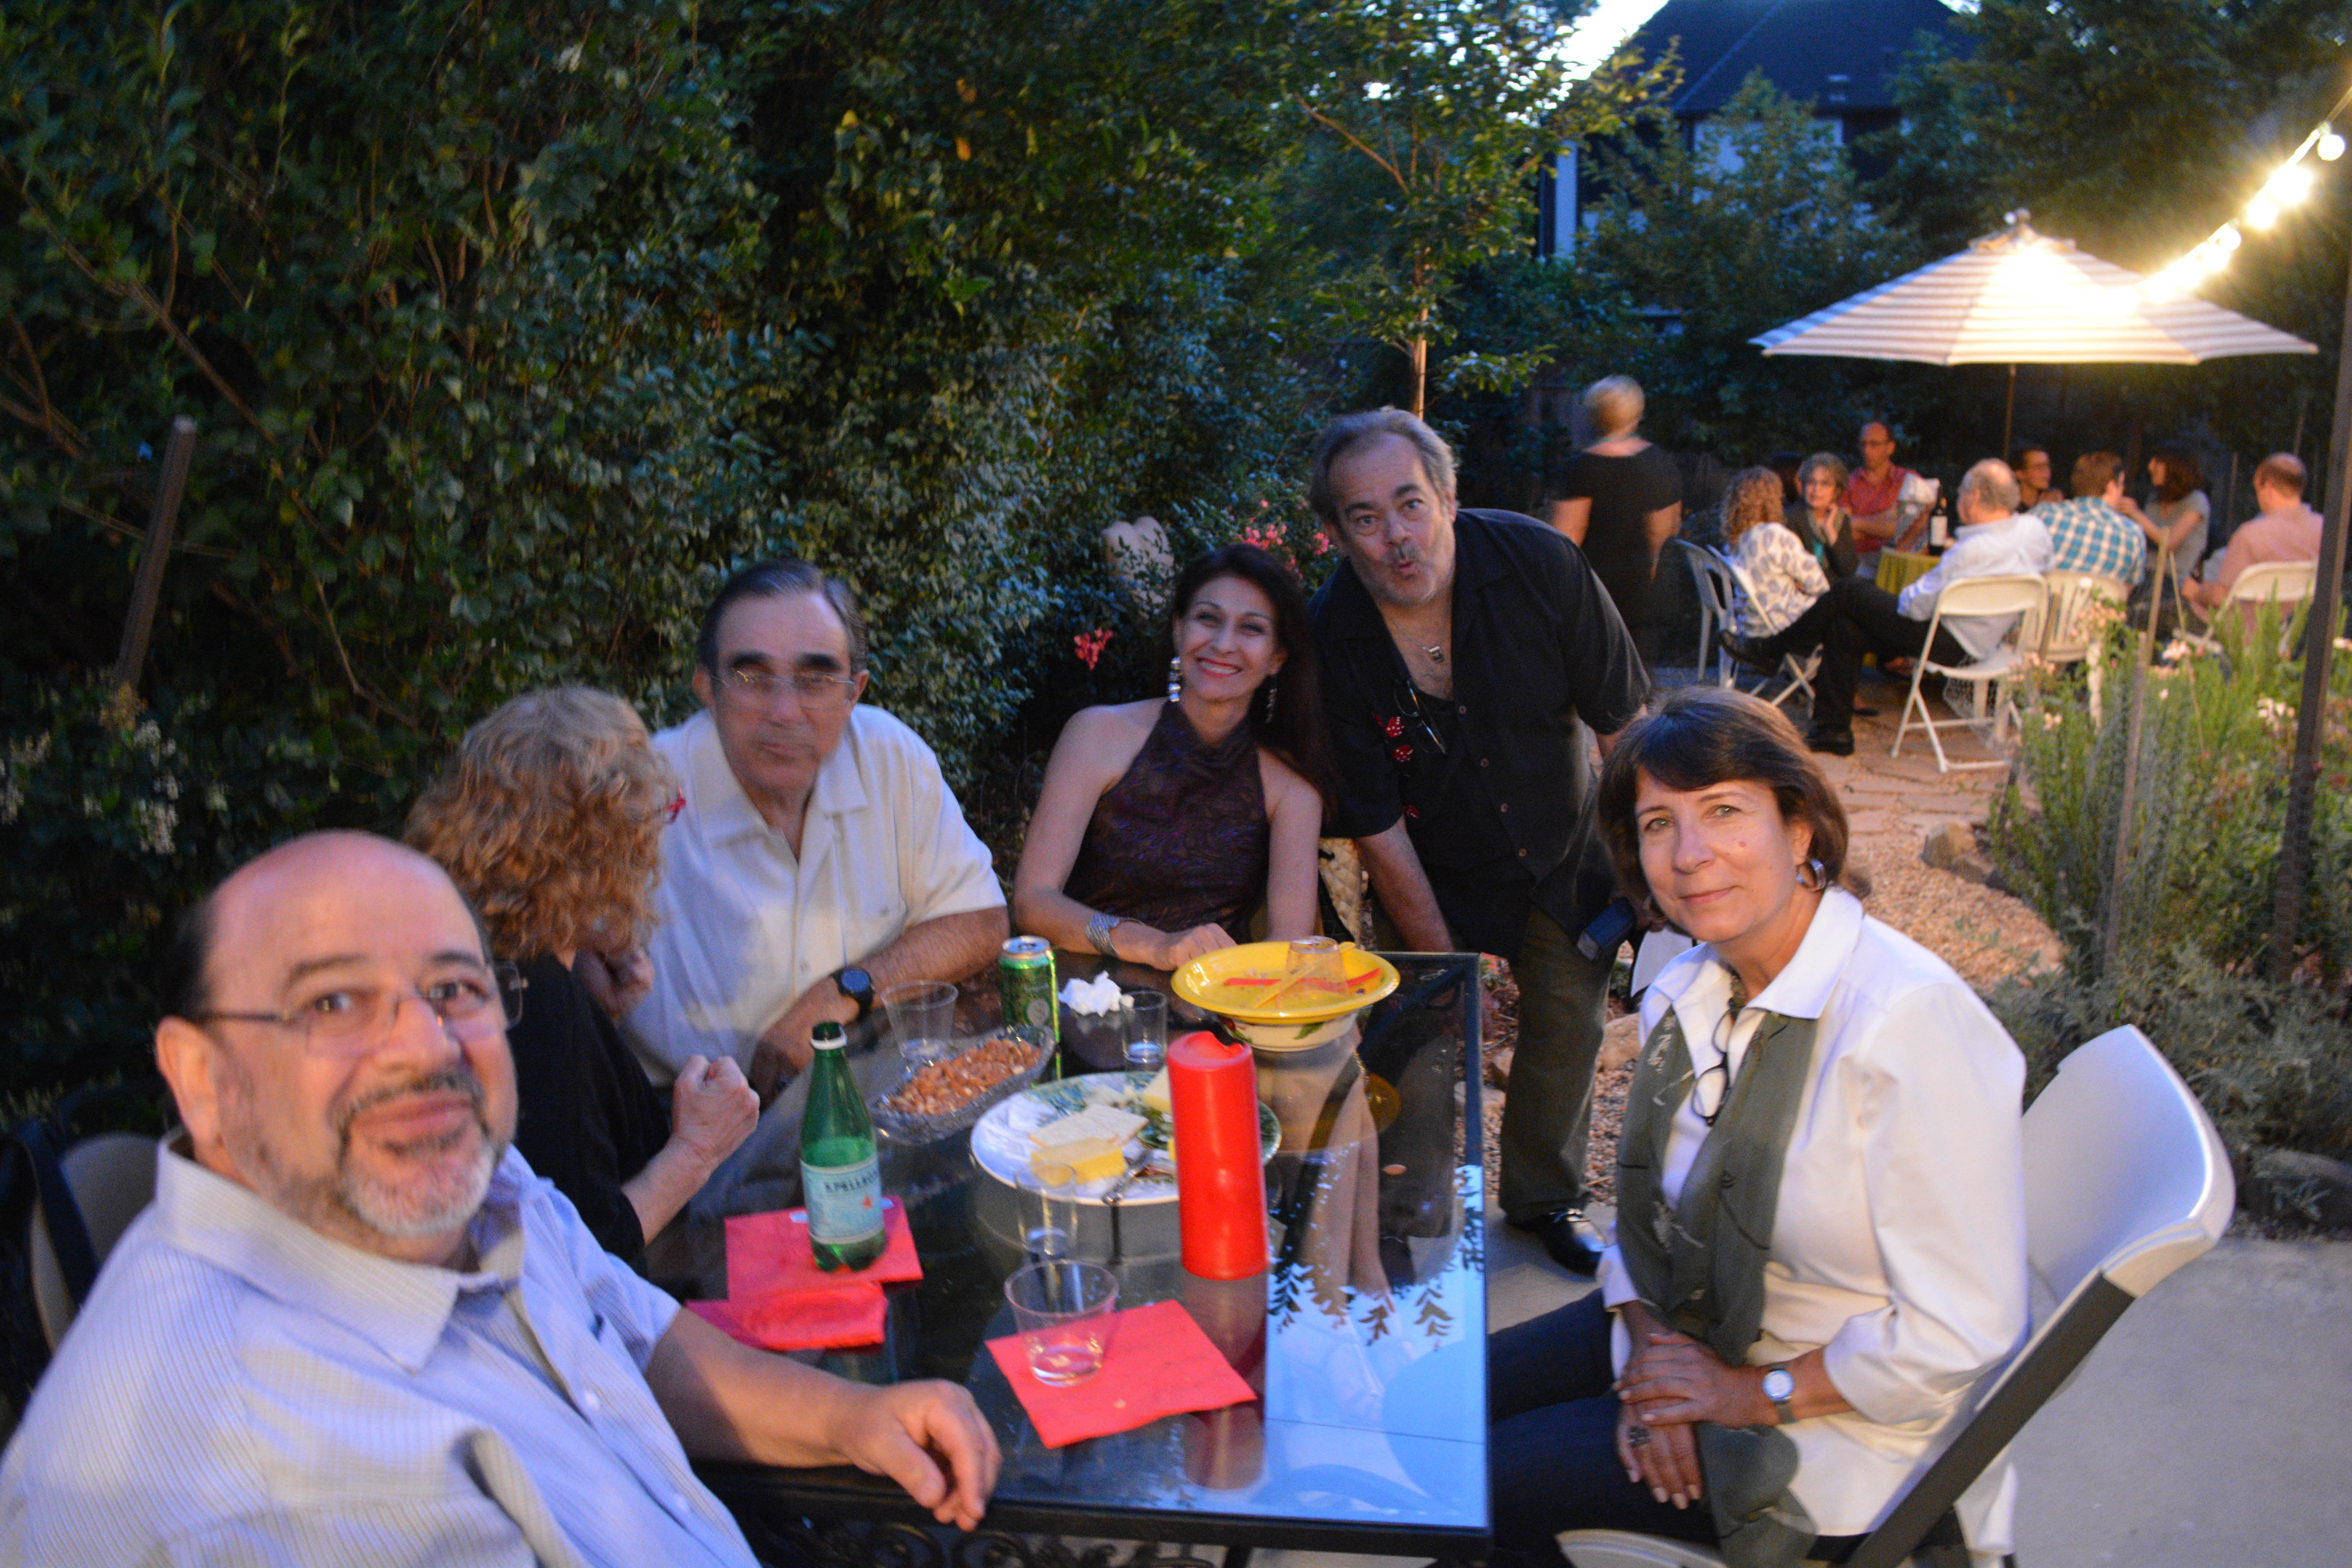
people, meal, wedding, ceremony